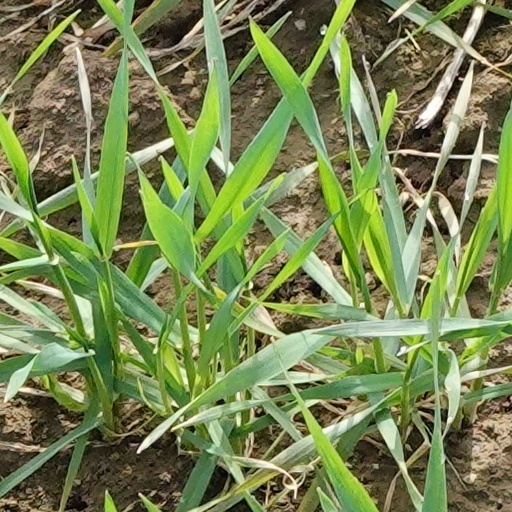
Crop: wheat